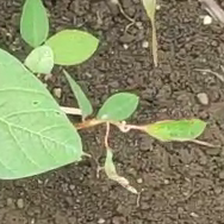
Weed species: Moti_dudhi(Euphorbia_geneculata_L)